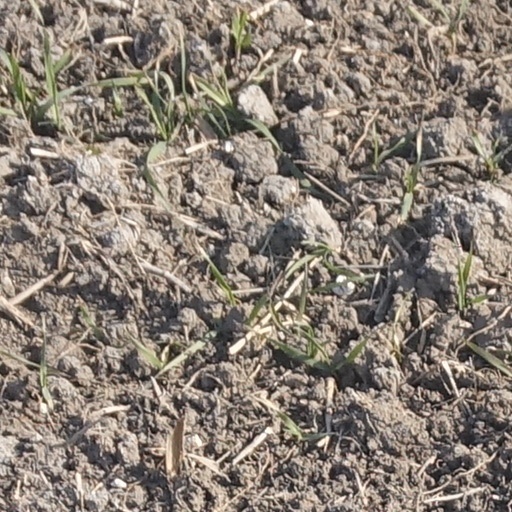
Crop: wheat